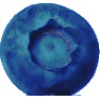
Label: Huckleberry 1